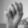
ASL letter: M